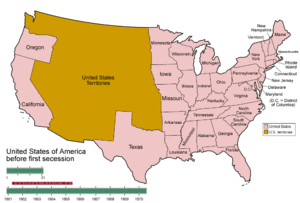
Les États confédérés d'Amérique étaient une confédération d'États indépendante autoproclamée, née de la sécession des États du Sud des États-Unis avec les États-Unis eux-mêmes, alors surnommés l'Union. Cette confédération a existé de 1861 à 1865 en Amérique du Nord avant d'être réintégrée après la fin de la guerre de Sécession.
La période de la fin du XVIIIᵉ siècle au milieu du XIXᵉ siècle est fondamentale pour comprendre le pays : la guerre d'indépendance des États-Unis, l'industrialisation et la guerre de Sécession ont marqué et préparé l'ascension de la puissance américaine.